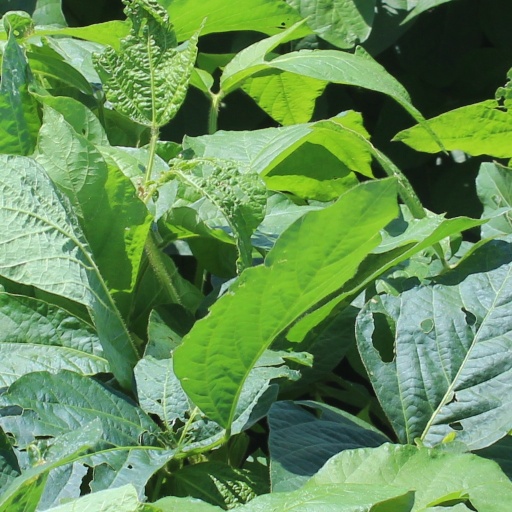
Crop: soybean